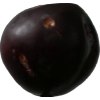
Label: plum